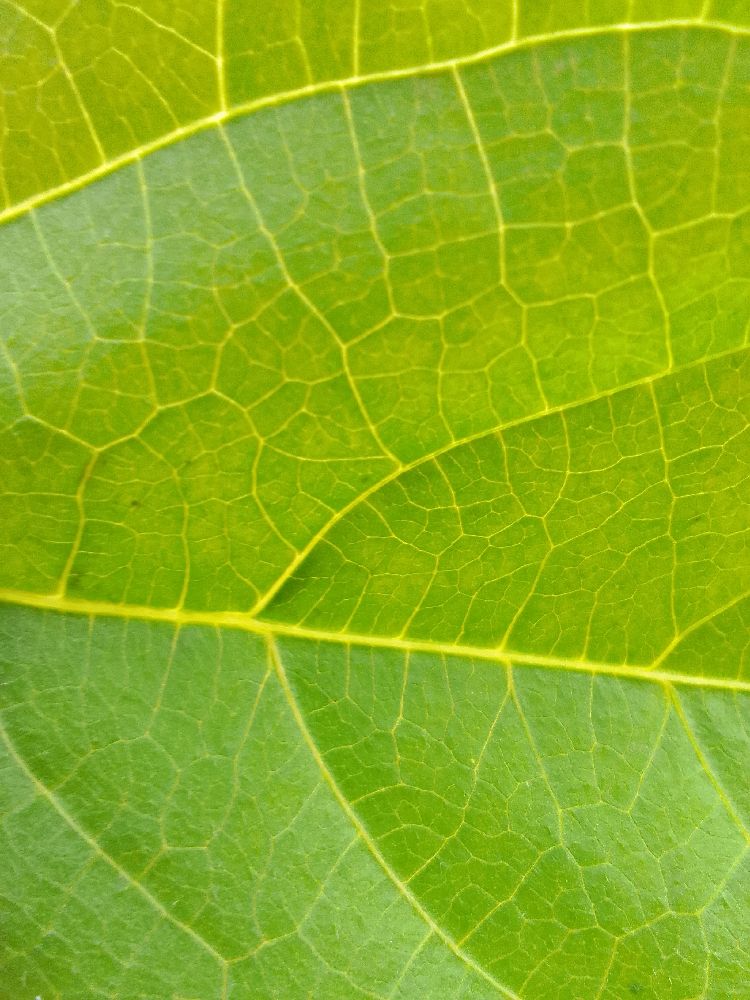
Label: healthy